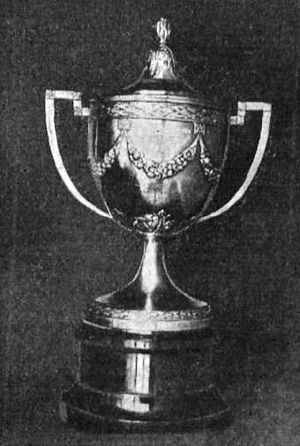
Copa del Rey
Pokalen fra 1912
Copa del Rey eller blot La Copa, er en spansk fodboldturnering der afvikles efter cup-princippet, svarende til DBU's Landspokalturnering. Turneringen blev afholdt første gang i 1902 i forbindelse med fejringen af kong Alfonso XIII's kroning. Siden er turneringen, under forskellige navne, afholdt årligt, bortset fra en periode under den spanske borgerkrig. Indtil den spanske ligaturnering blev oprettet i 1928, var Copa del Rey den eneste reelle nationale fodboldturnering i Spanien.